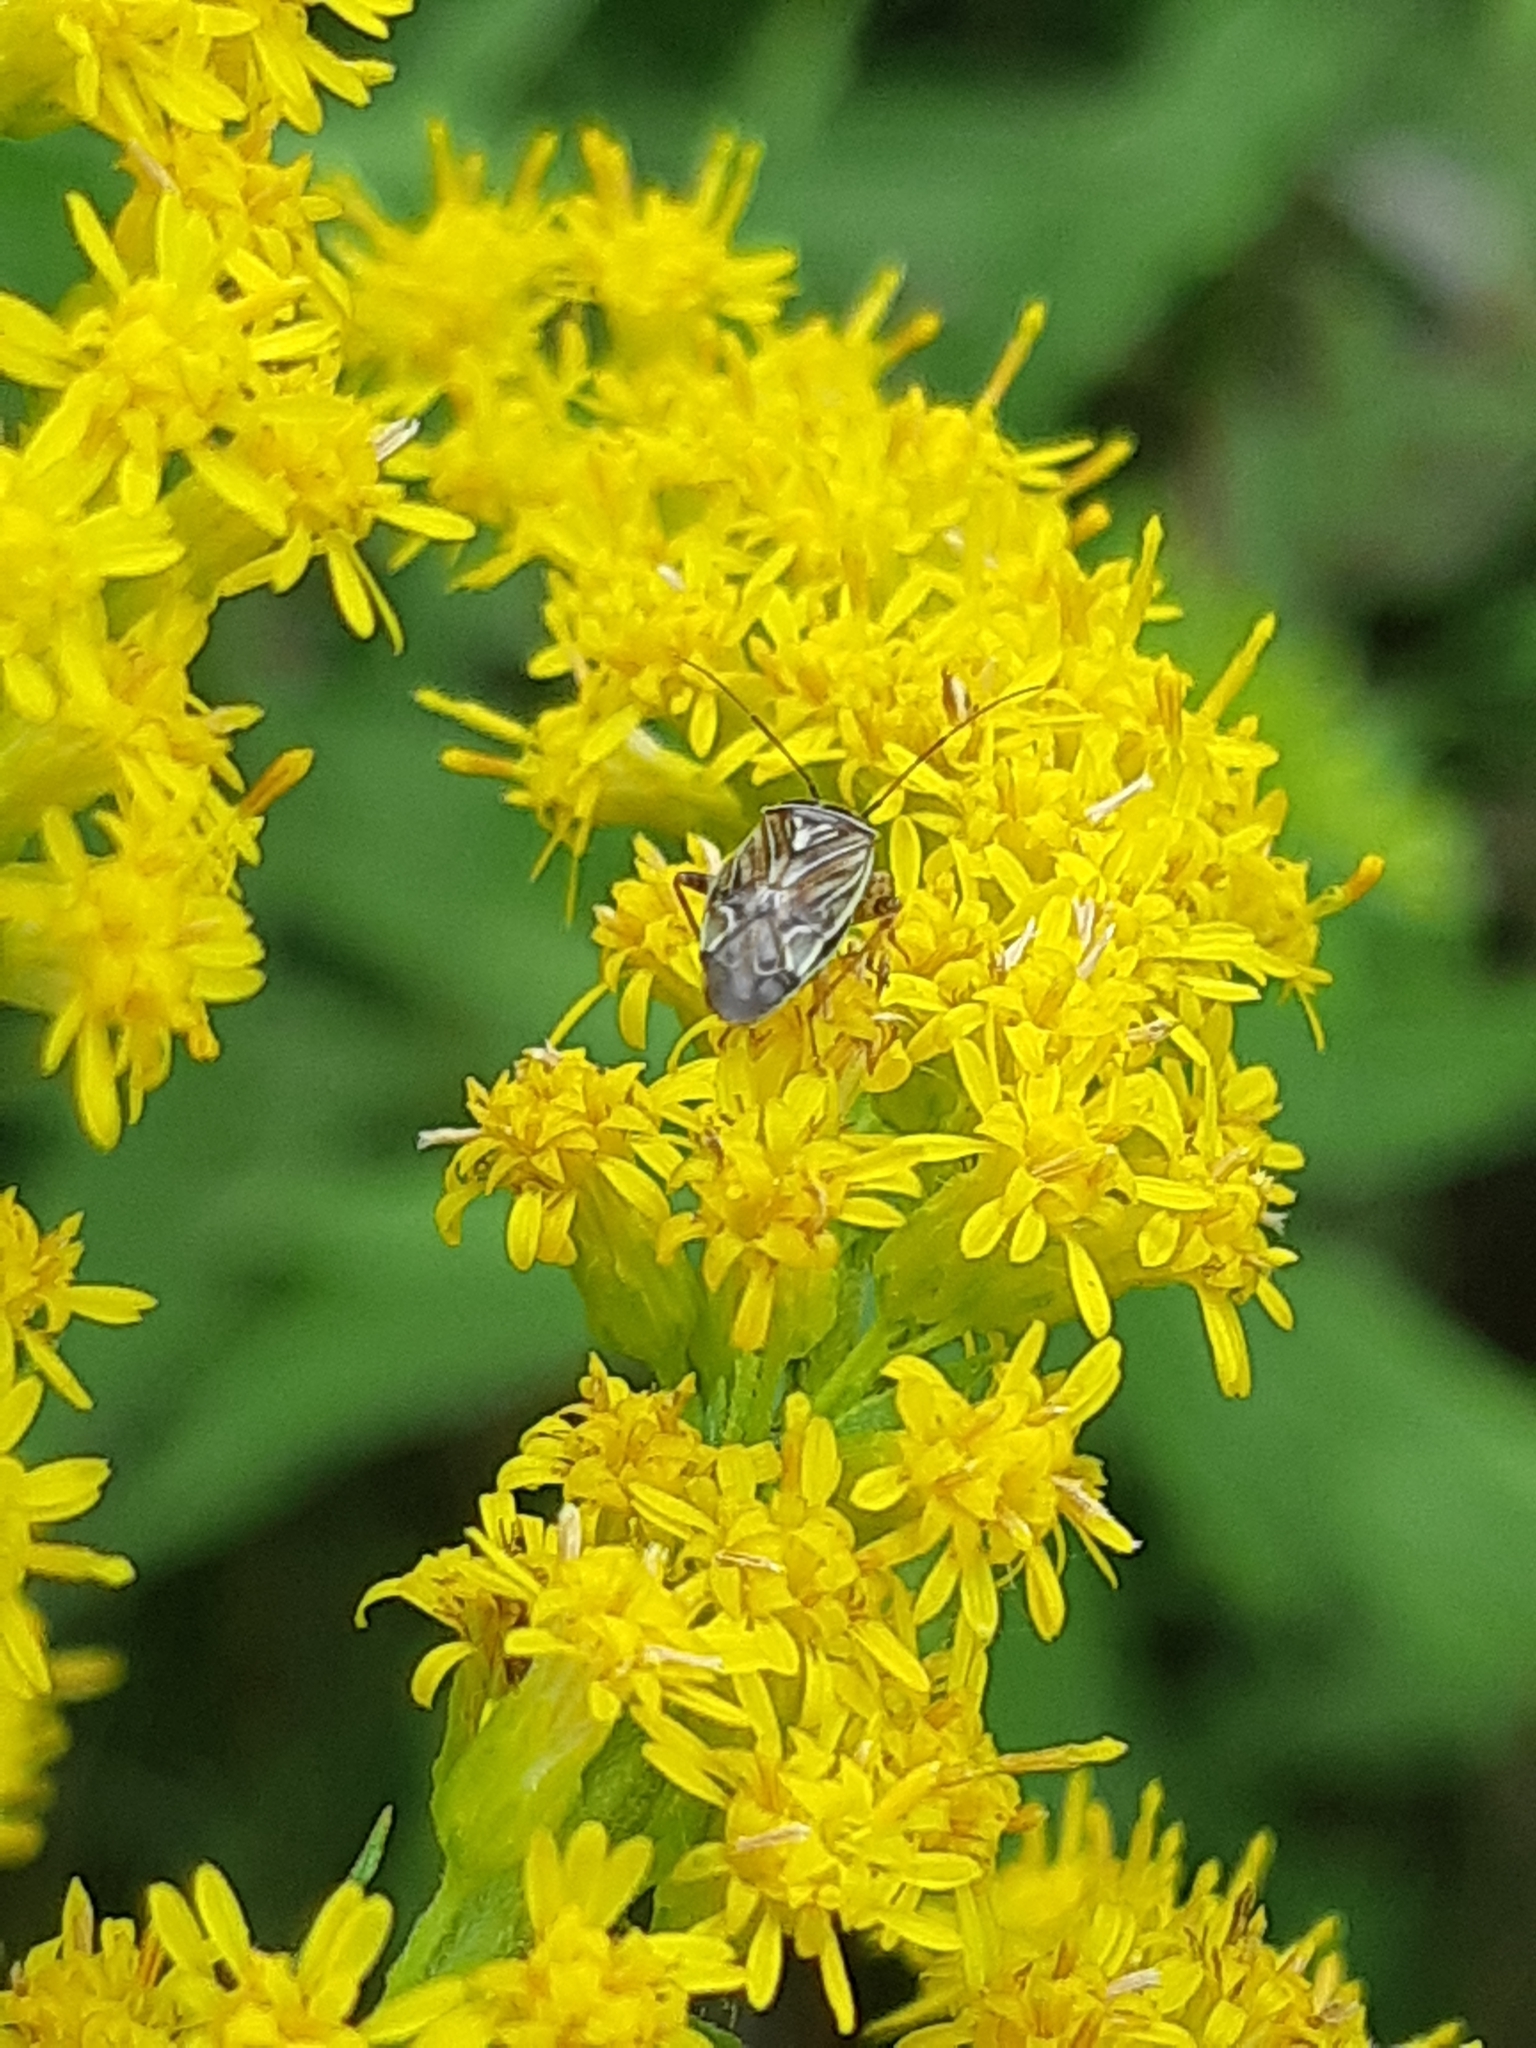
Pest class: lygus_bug